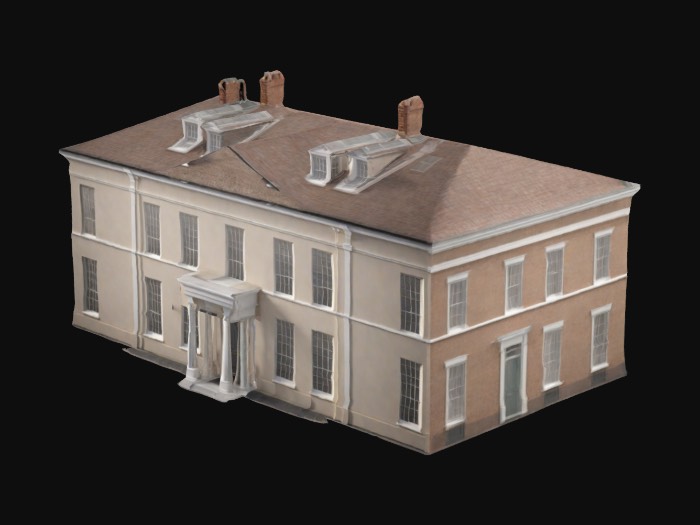
미적 점수 (1~10점): 3